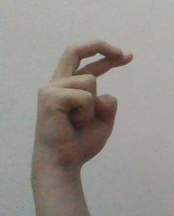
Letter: zay